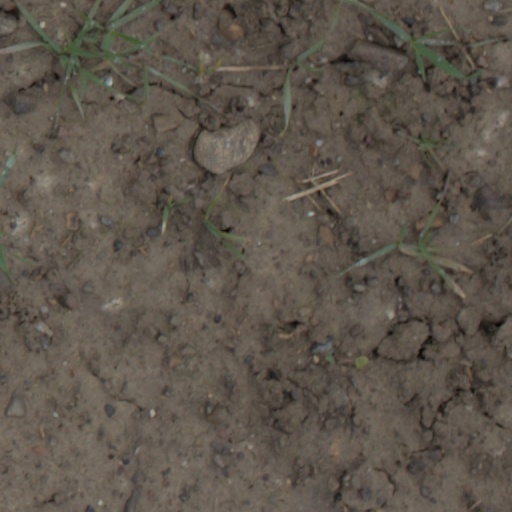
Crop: wheat